Woodstock, Oxfordshire

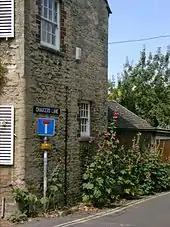
Chaucers Lane, Woodstock

The town previously had a railway station, Blenheim and Woodstock railway station, initially privately run by the Duke of Marlborough until 1897 when it became part of the Great Western Railway. The final train to run on the line departed on 27 February 1954. The western end of the line, leading to the old station, is now a residential road, "New Road". The part of the line on the eastern edge of the town now forms a nature area called the "OWL" (Old Woodstock Line) Nature Reserve.